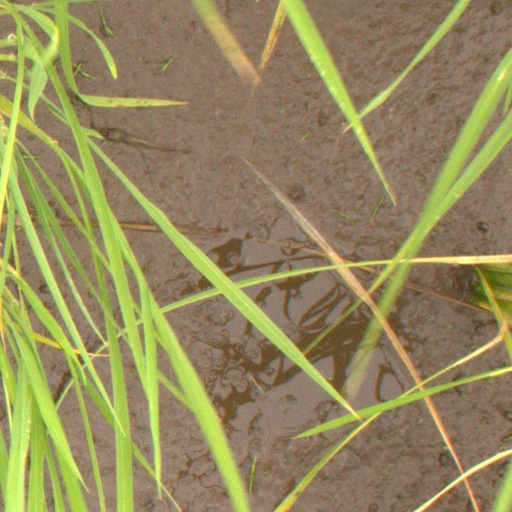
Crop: rice